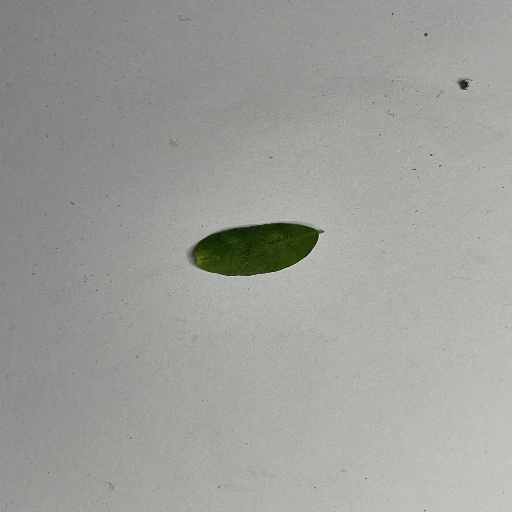
Species: Sojina
Leaf condition: Bacterial Spot